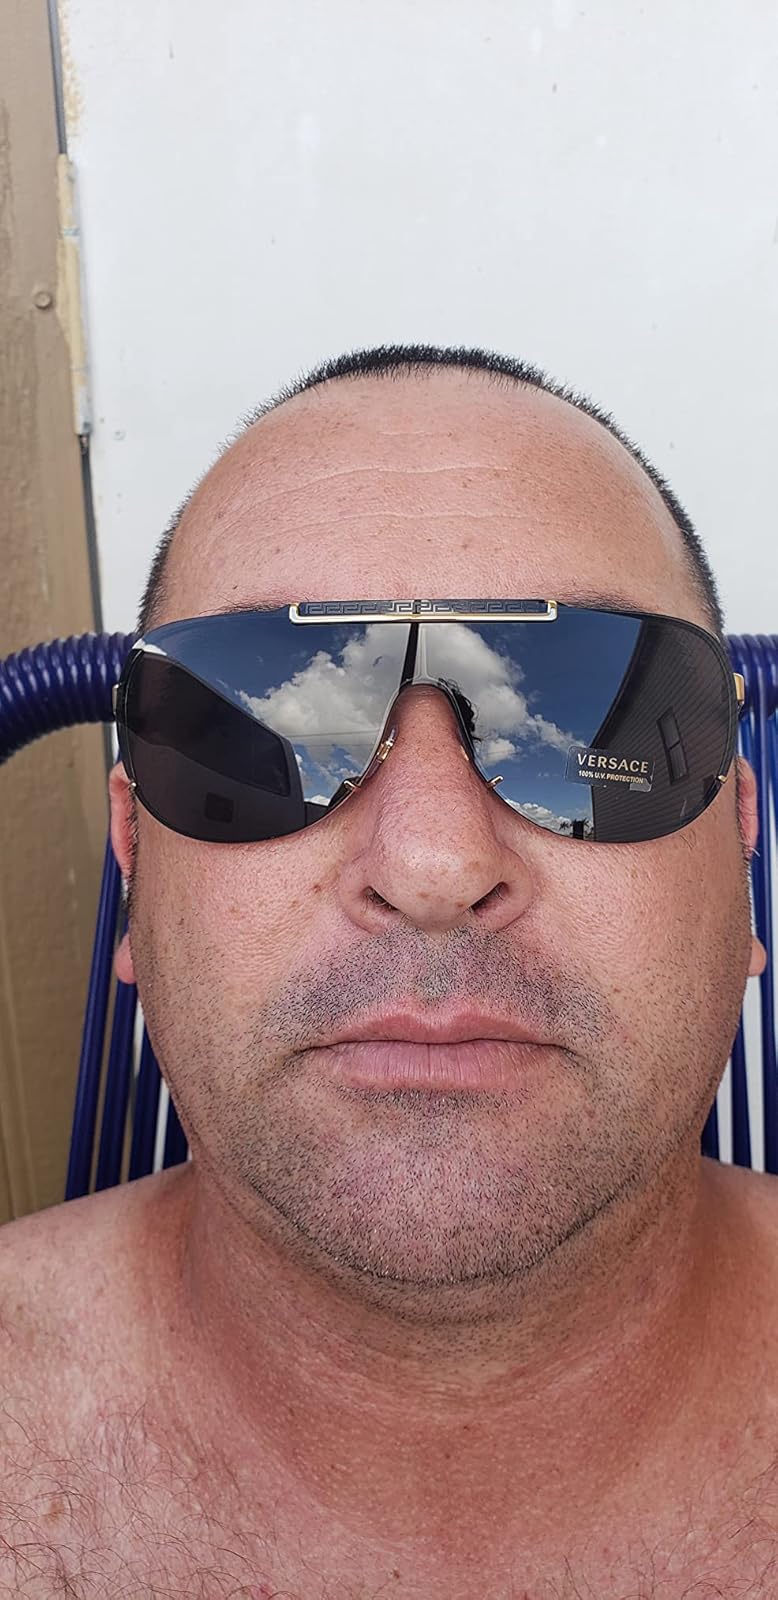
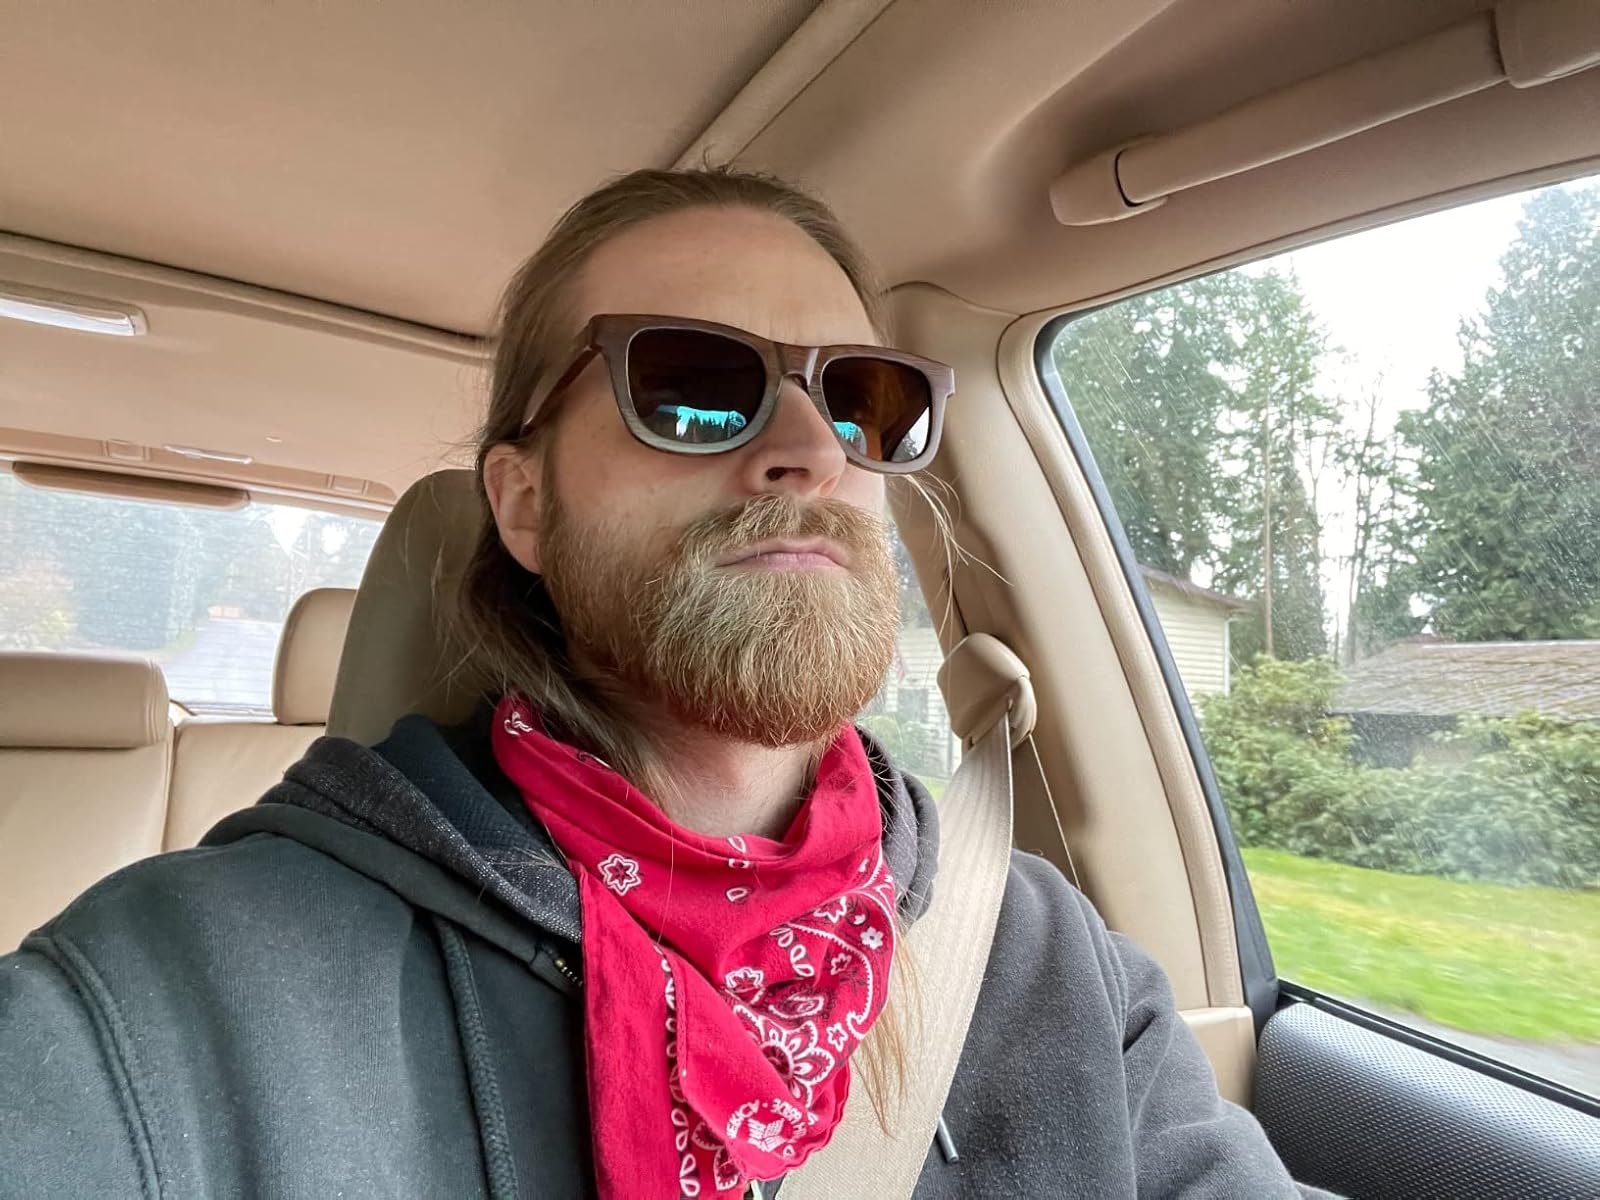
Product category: accessories_sunglasses
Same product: no